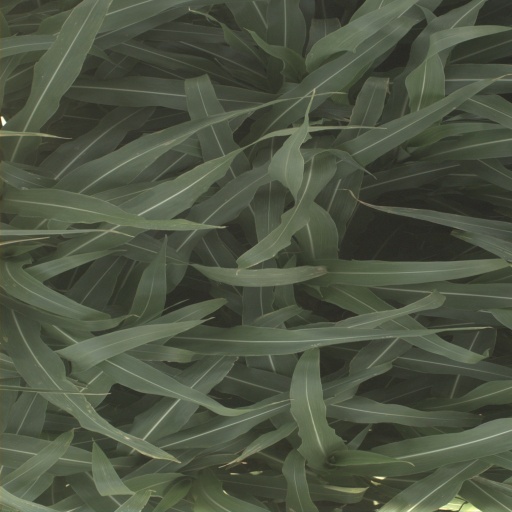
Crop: sorghum